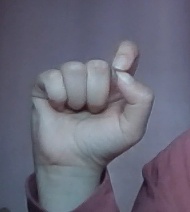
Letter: fa